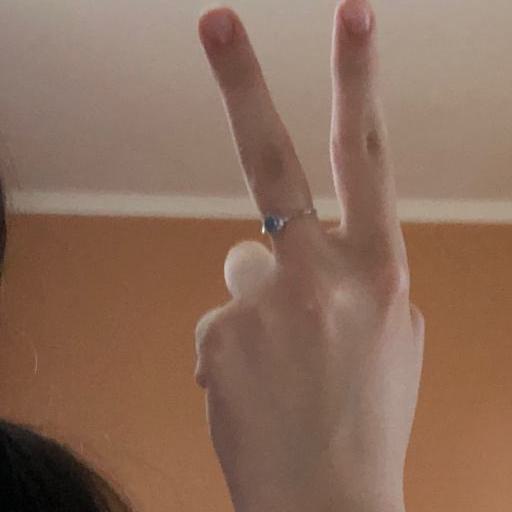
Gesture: peace_inverted